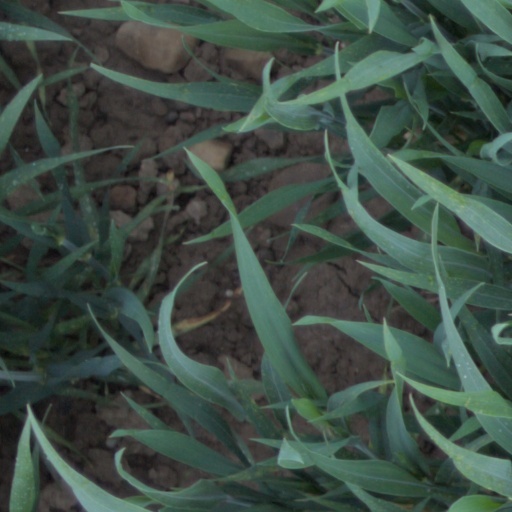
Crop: wheat